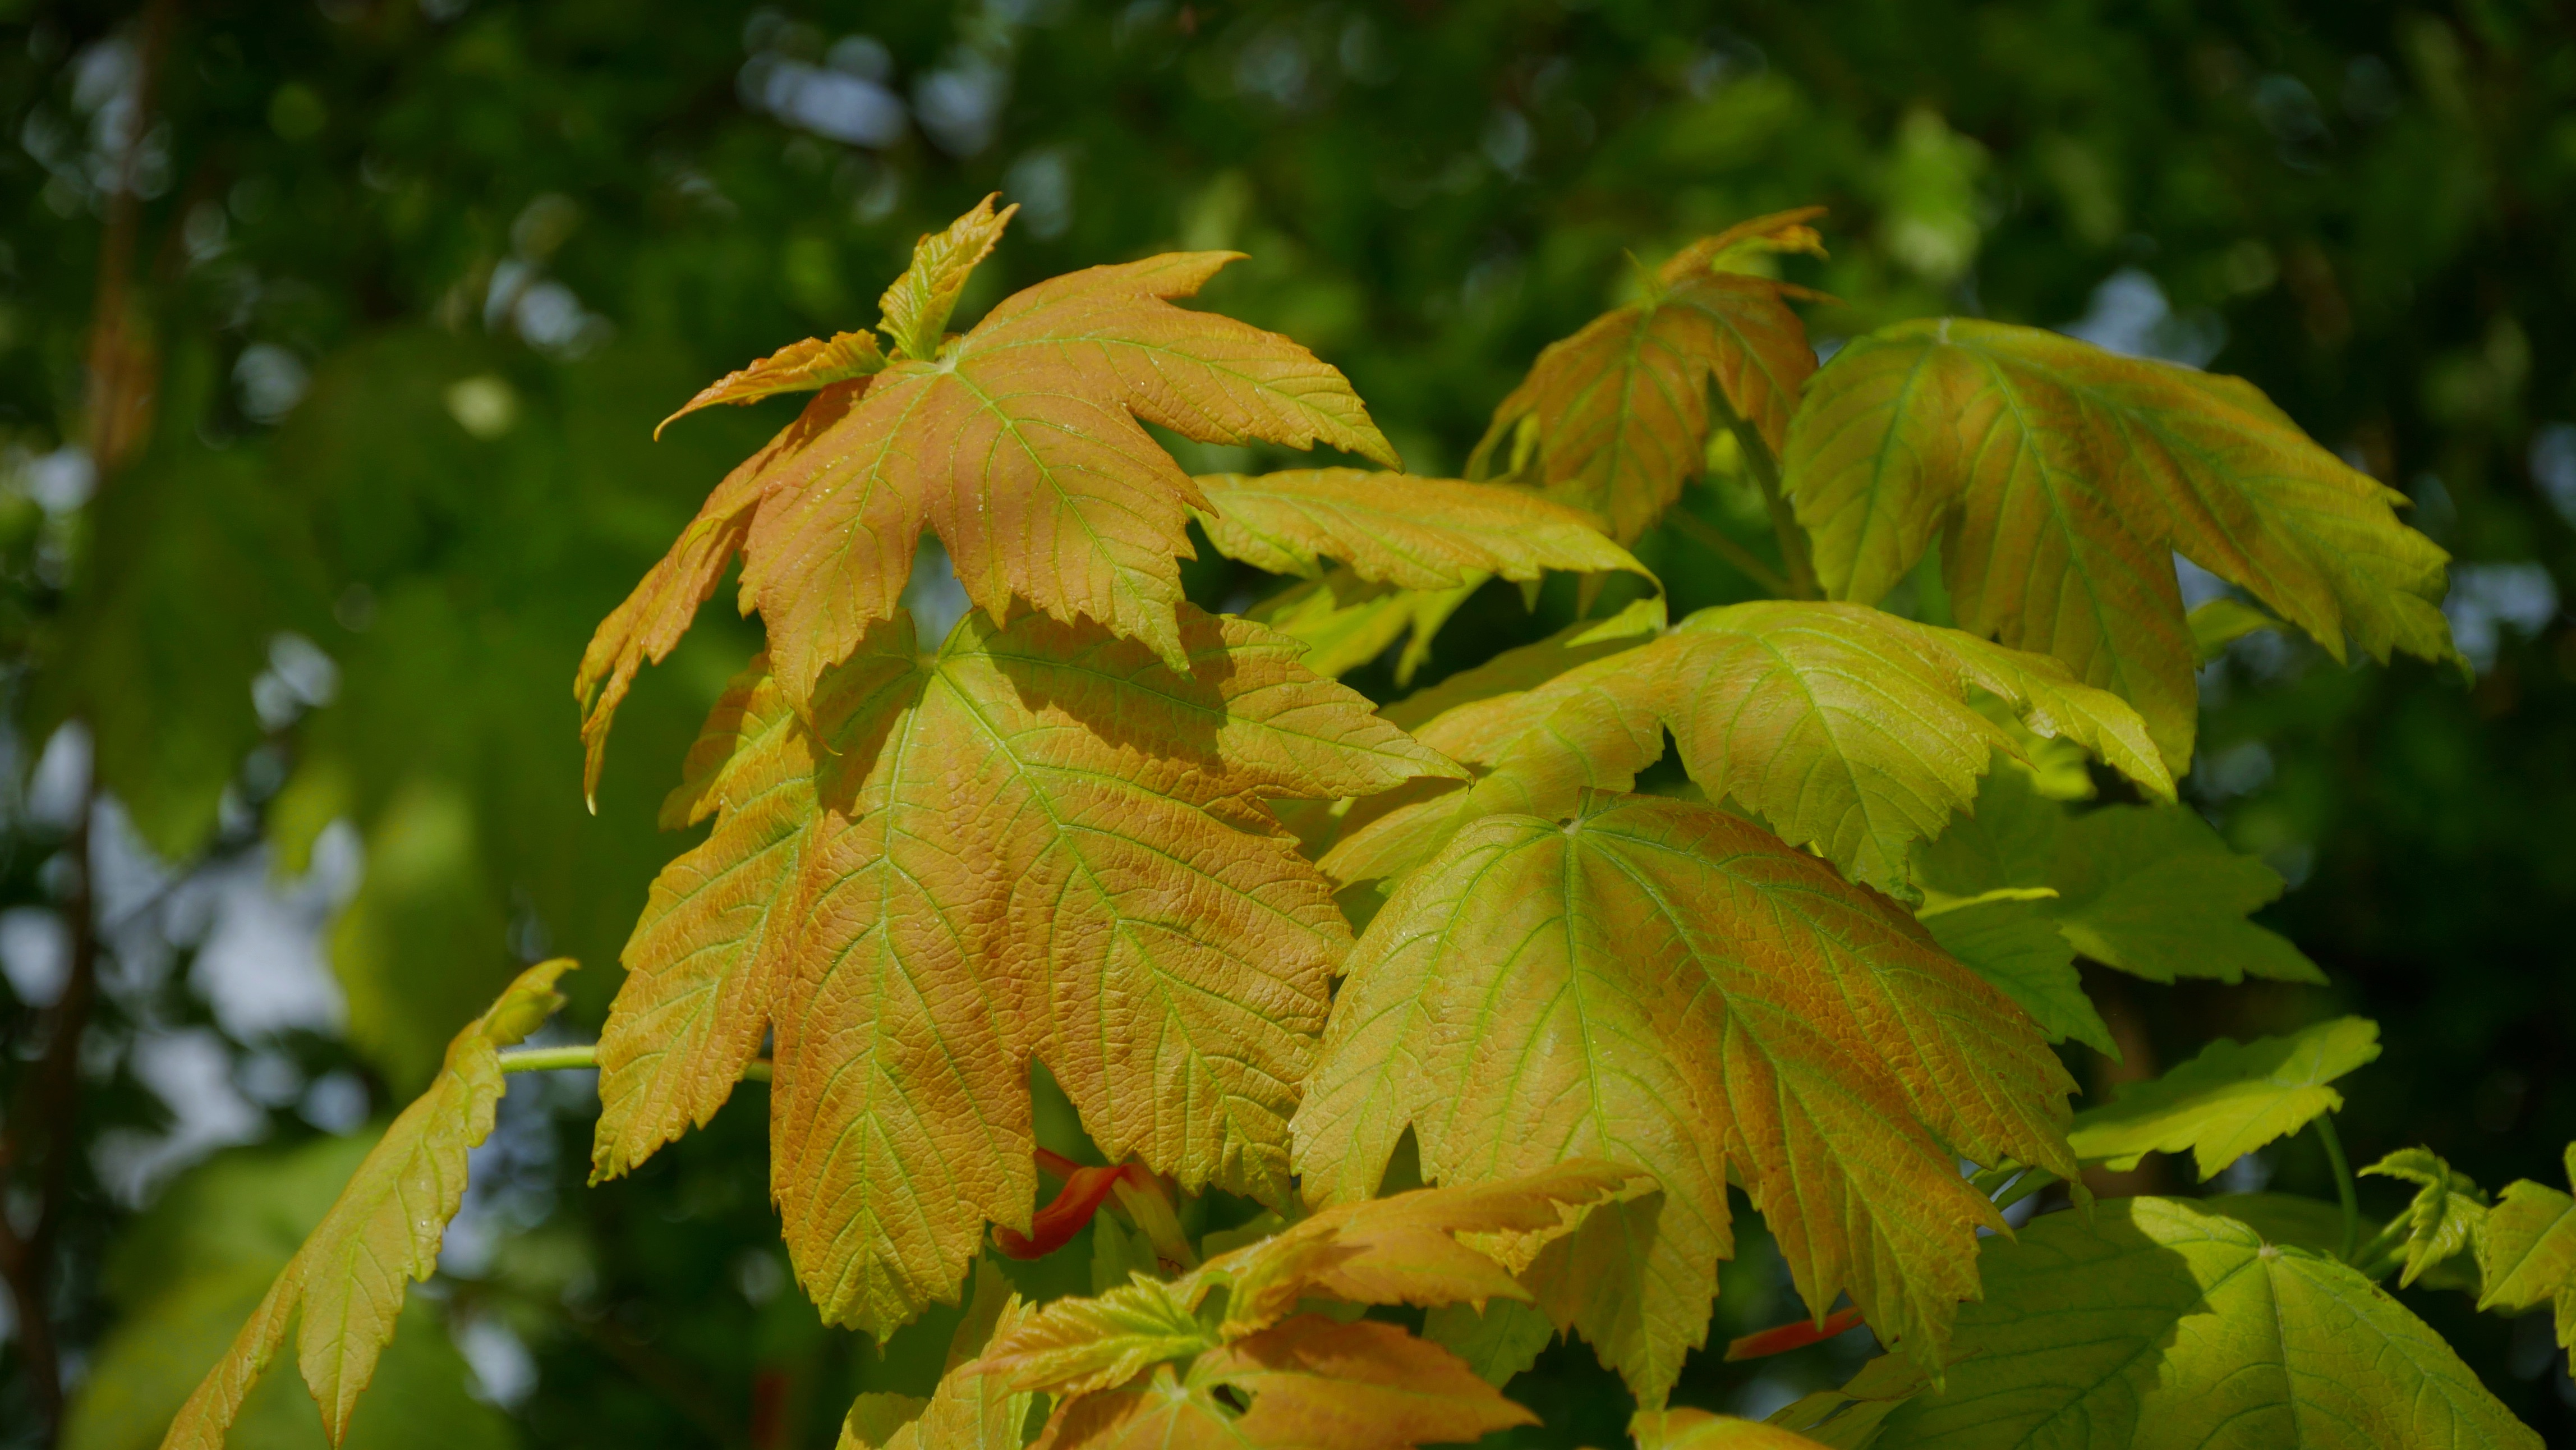
tree, branch, plant, sunlight, leaf, flower, green, autumn, botany, yellow, flora, season, maple tree, shrub, deciduous, flowering plant, maidenhair tree, woody plant, land plant